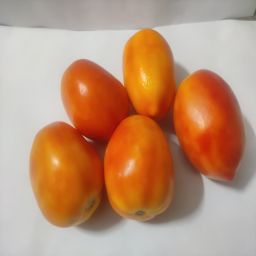
Crop: Tomato
Quality: Ripe